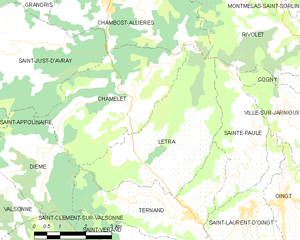
Carte des communes françaises